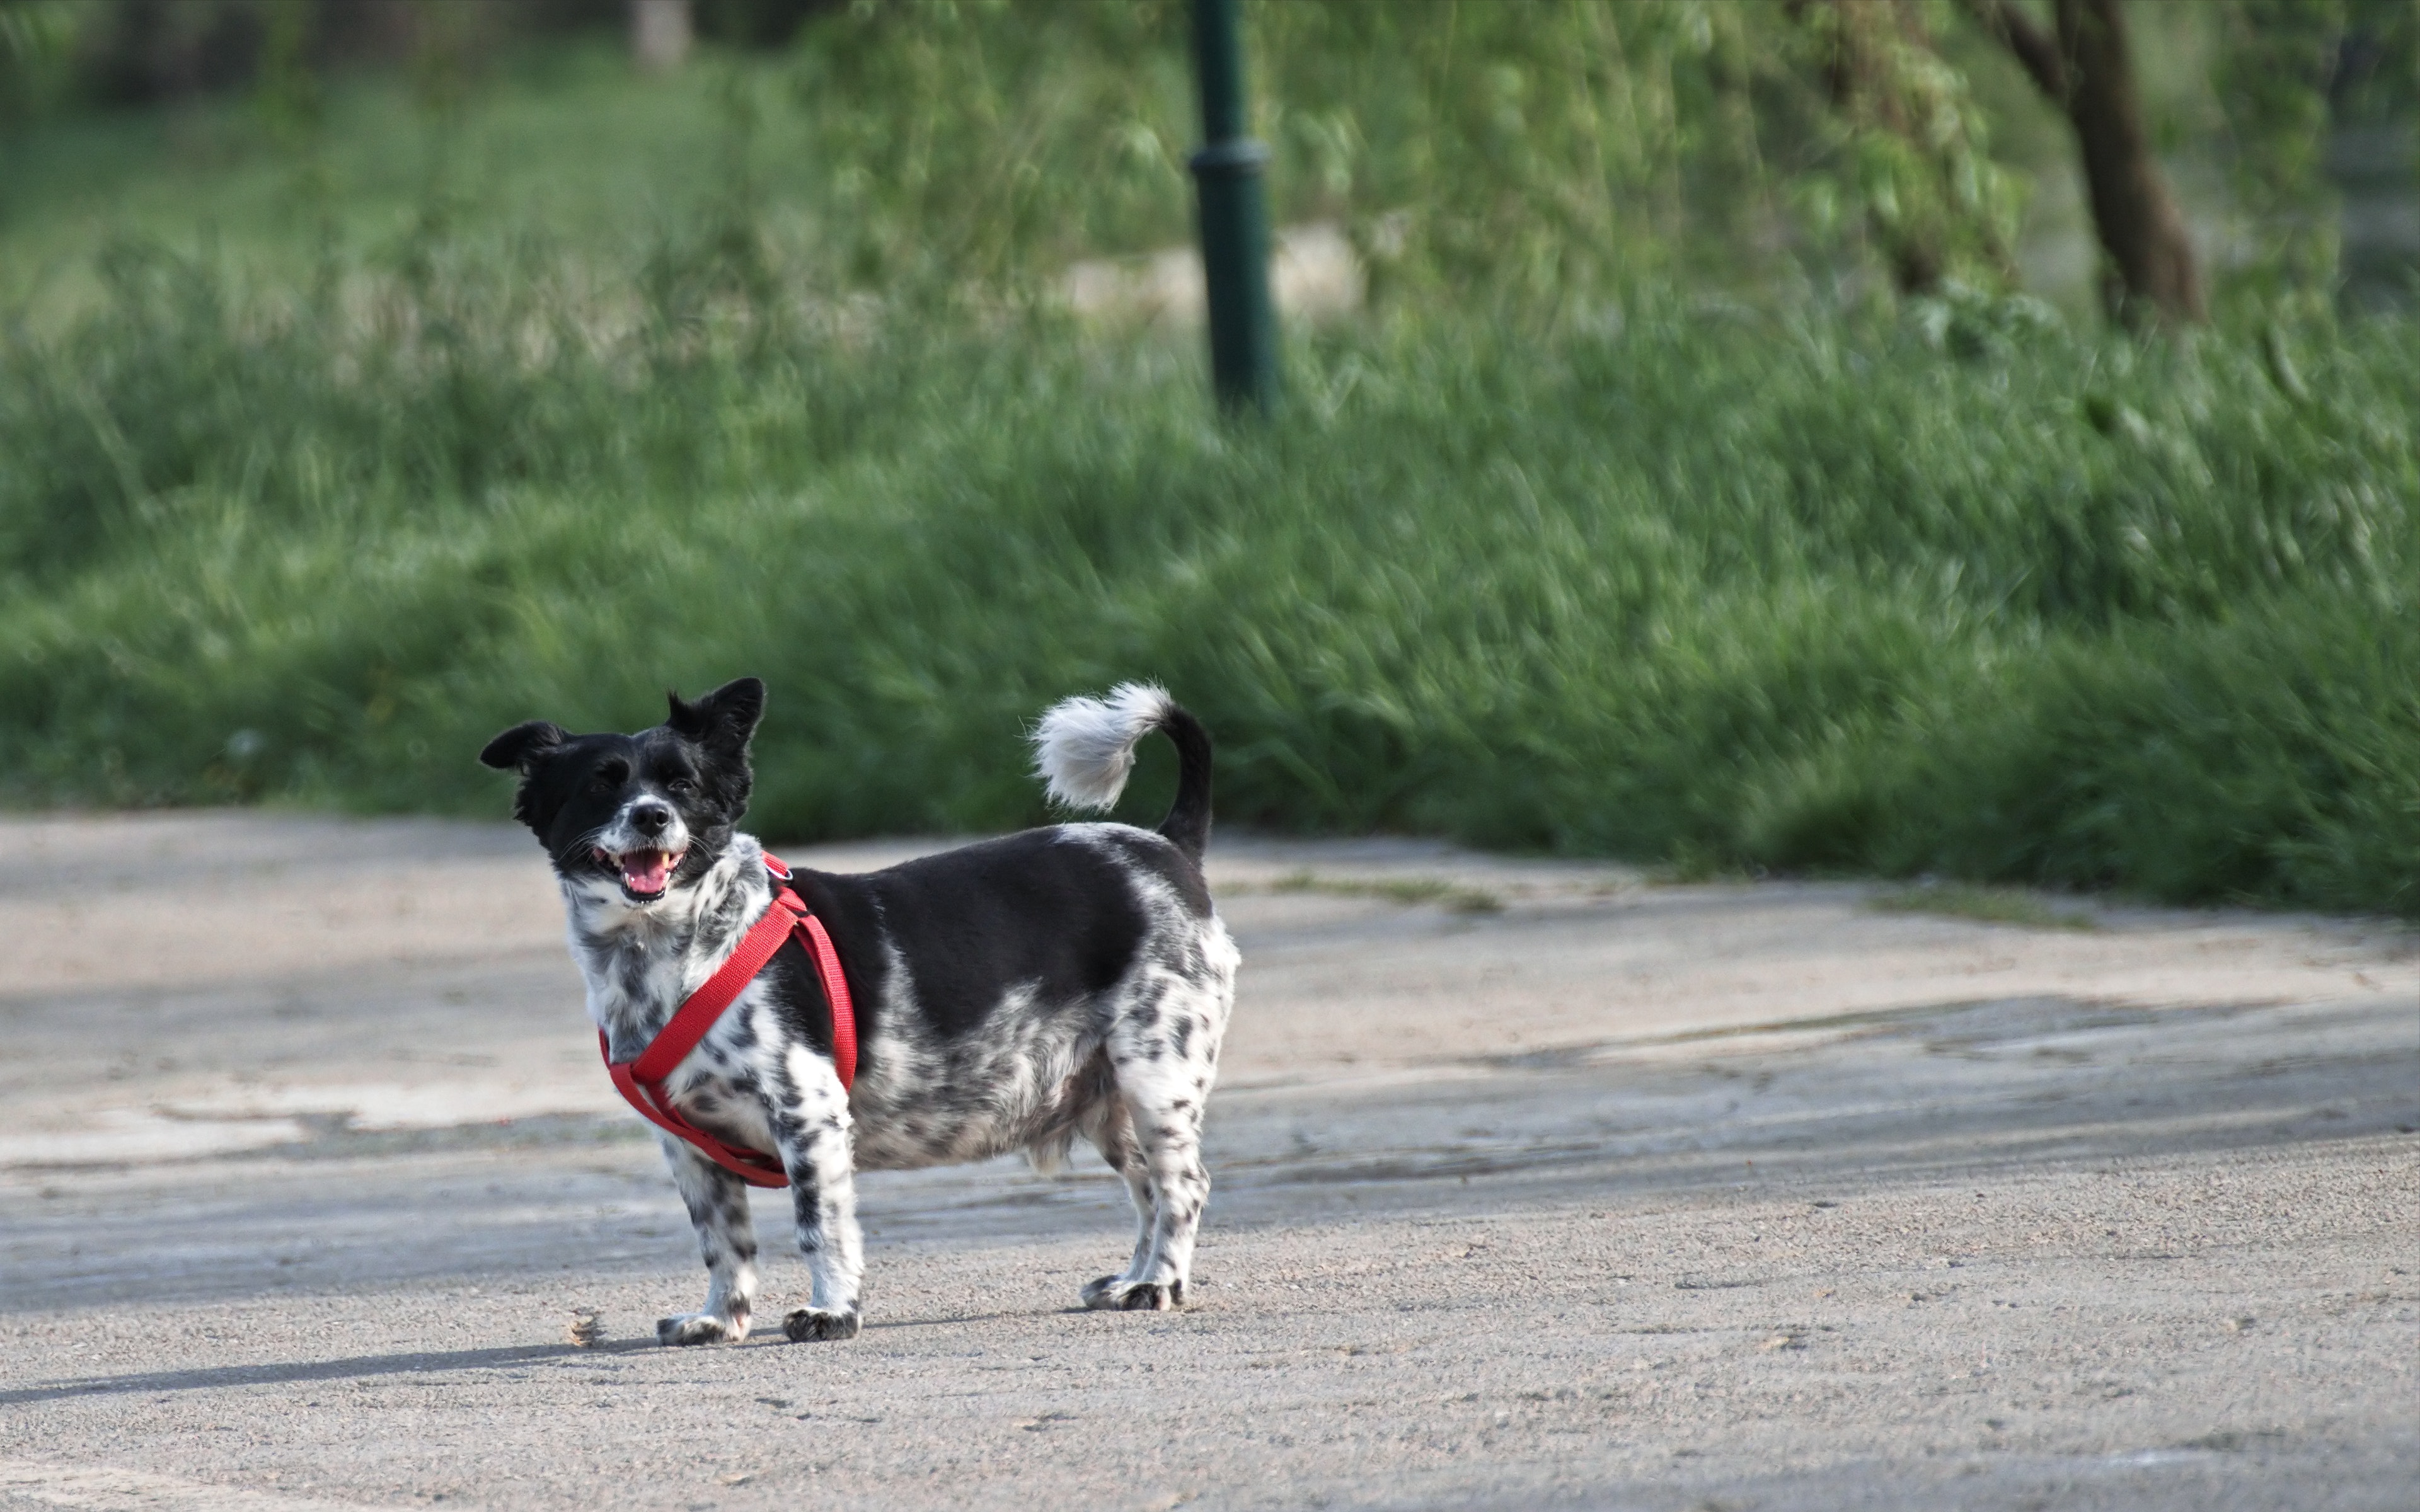
dog, mammal, vertebrate, canidae, dog breed, carnivore, stabyhoun, sporting group, rare breed dog, hunting dog, companion dog, working dog